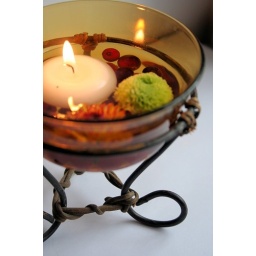
I put some cranberries and flowers in a bowl with a floating candle to make a nice table centerpice